Geology of the United States

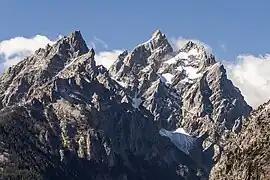
Cathedral Group, Grand Teton National Park, Wyoming

The Rockies form a majestic mountain barrier that stretches from Canada through central New Mexico. Although formidable, a look at the topography reveals a discontinuous series of mountain ranges with distinct geological origins.